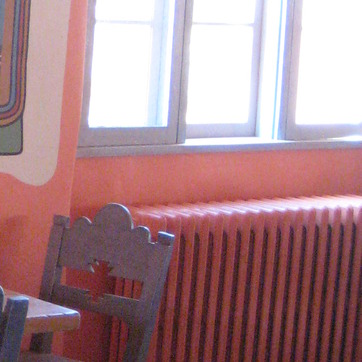
Material: painted